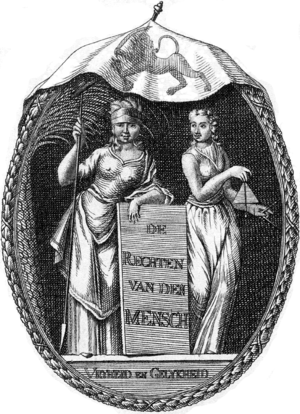
Le écusson avec l'emblème de l'égalité, représenté par la liberté et l'égalité debout sur les deux côtés des «droits de l'homme» (en néerlandais: De Rechten van de Mensch). Faisait partie des décorations sur l'arbre de la liberté érigée à la place du Dam à Amsterdam. 4 mars 1795. Une partie d'un groupe de quatre images de l'arbre et de trois écrans sur l'arbre."